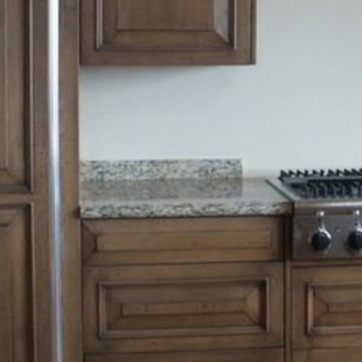
Material: polishedstone